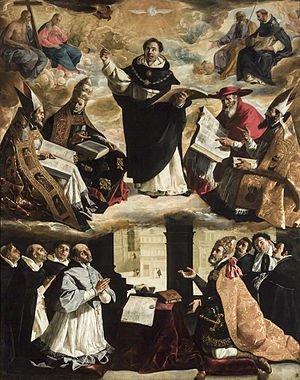
Francisco de Zurbarán / Galleri
Francisco de Zurbarán var en spansk maler, han var elev af Pedro Diaz de Villanueva i Sevilla og står også i gæld til Juan de las Roelas.